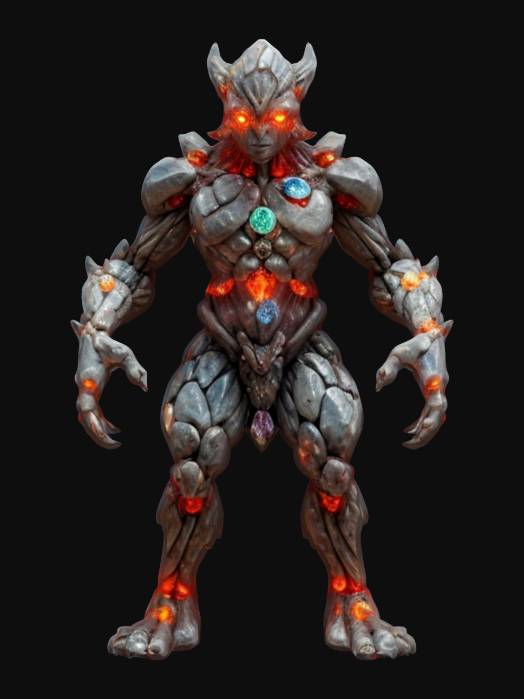
미적 점수 (1~10점): 8